Access Hollywood

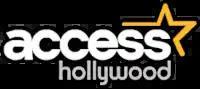
Logo used from 2007 to 2015.

Access Hollywood, briefly known as Access from 2017 to 2019, is an American weekday television entertainment news program that premiered on September 9, 1996. It covers events and celebrities in the entertainment industry. It was created by former "Entertainment Tonight" executive producer Jim Van Messel and is currently executive produced by Maureen FitzPatrick and directed by Richard Plotkin. In previous years, Doug Dougherty, Christopher A. Berry and Kim Anastasia directed the program. "Access Hollywood" primarily focuses on news in the music, television, and film industries.